206th Field Artillery Regiment

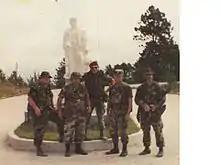
Battalion Staff of the 5th Battalion, 206th Field Artillery in front of a statute of St. Barbara at the Honduran Artillery School, Zambrano, Honduras, June 1990. From Right to Left, 1LT Al Parsons; MAJ John Brackin, Battalion S3; MAJ Herb Lawrence, Battalion XO; CPT John Brady, Battalion S2, CW4 James S. Keeton, Target Acquisition Warrant Officer

The 1–206th FA conducted the 300 mile road march from Camp New York, Kuwait to Camp Taji, Iraq 15–17 March 2004, moving over 150 vehicles and over 450 soldiers with no serious incidents or injuries. The battalion was the first element of the 39th Brigade and the 1st Cavalry Division main body, to enter Iraq. The battalion named its base operations order for the defense of Camp Taji and field artillery support to the 39th IBCT, Operation Dutch Harbor in deference to the regiment's World War II heritage. Upon arriving at Camp Taji, the battalion learned that the force which they were to relieve was substantially larger than originally believed. The 1st Armor Division had actually directed the 3rd Brigade, 1st Armored Division to relieve the Division Artillery (DIVARTY) of the 4th Infantry Division of responsibility for the security of Camp Taji on approximately 1 February 2004. 3rd Brigade, 1st Armor Division deployed the 4th Battalion, 1st Field Artillery, 70th Engineer Battalion and elements of the 1 Battalion, 64th Armor to Camp Taji. In addition to conducting base defense operations, 3rd BCT had actually assumed responsibility for patrolling a large area surrounding Camp Taji as well as escorting explosive ordnance disposal teams on route clearance missions.